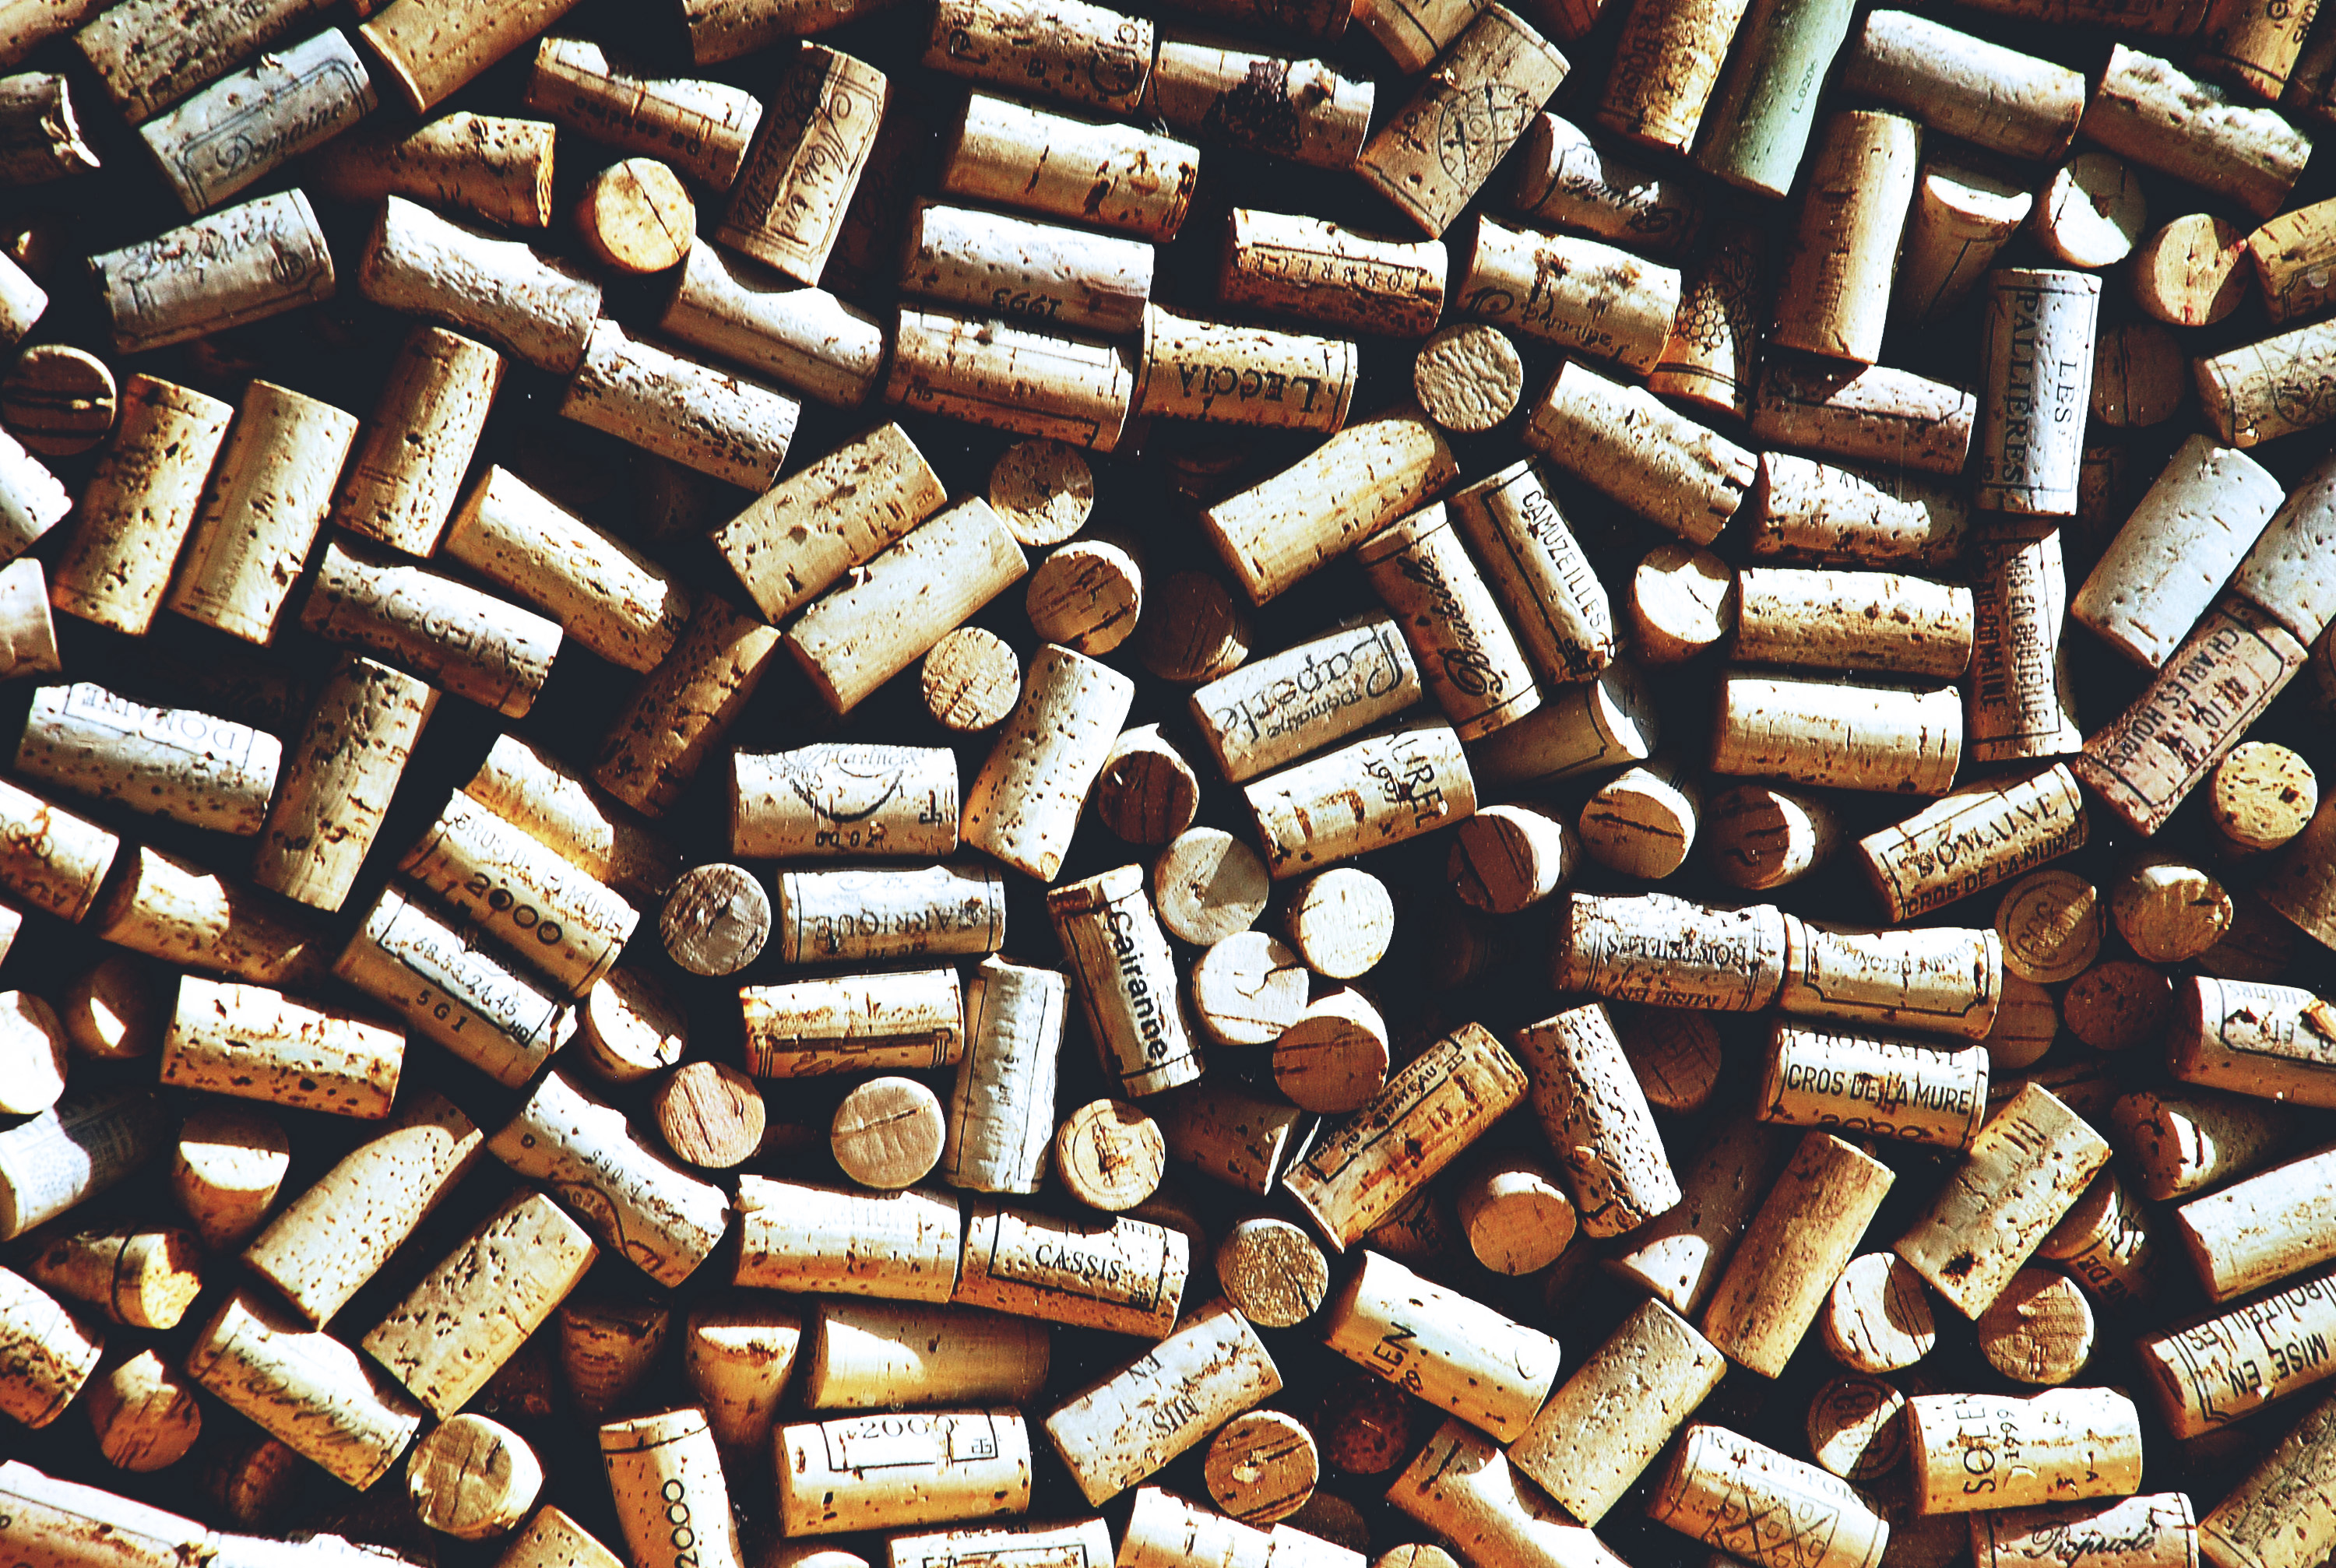
cork